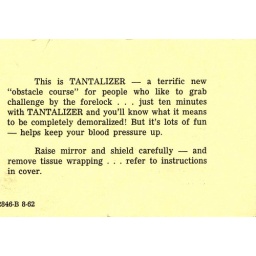
Back of a piece of paper found in the box of a board game called &amp;quot;Tantalizer.&amp;quot; Only object in the box.